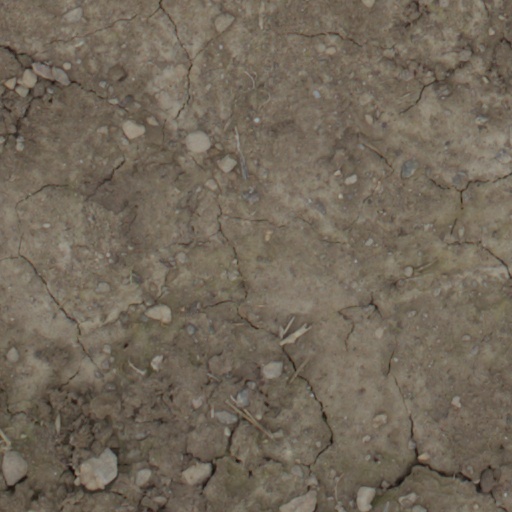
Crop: wheat